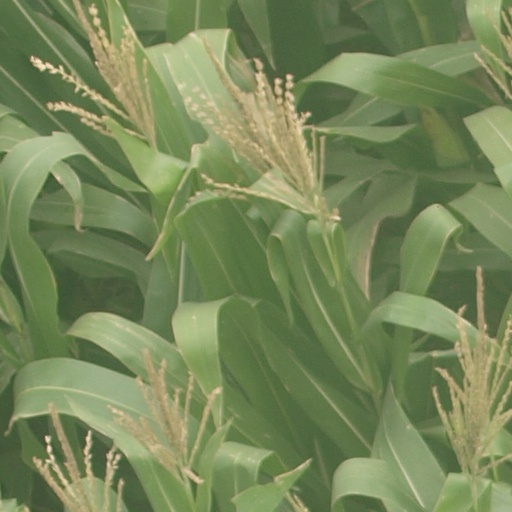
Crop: maize; corn